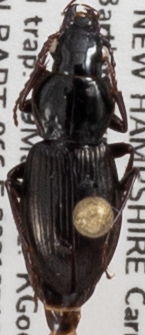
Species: Pterostichus pensylvanicus
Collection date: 2021-05-19
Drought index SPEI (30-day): -0.088
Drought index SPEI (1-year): -1.69
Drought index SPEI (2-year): -0.36